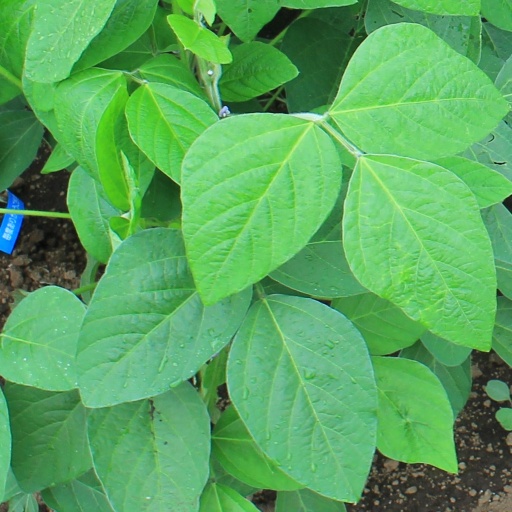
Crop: soybean